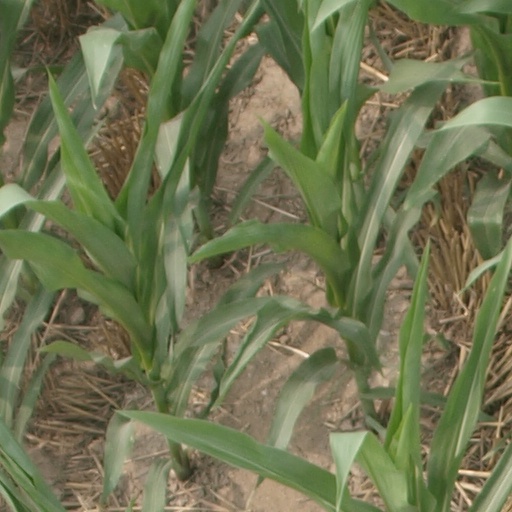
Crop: maize; corn